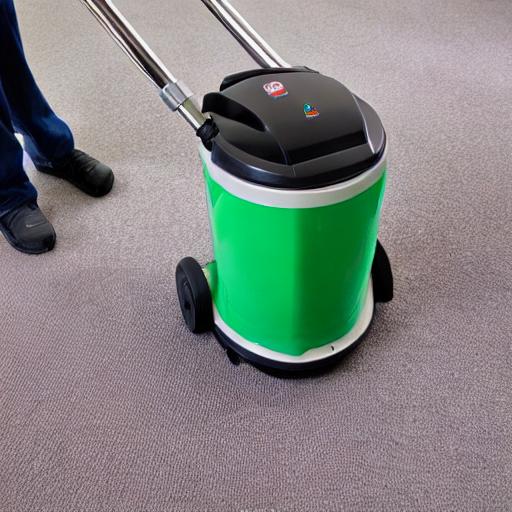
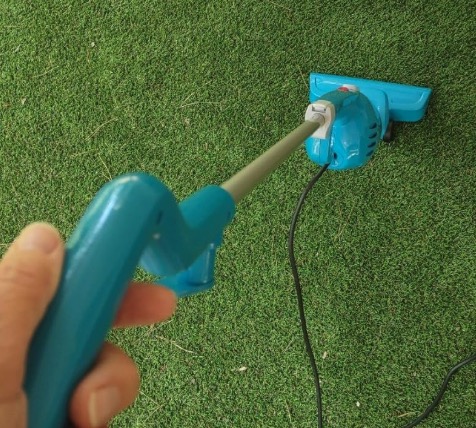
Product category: items_vacuum
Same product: no